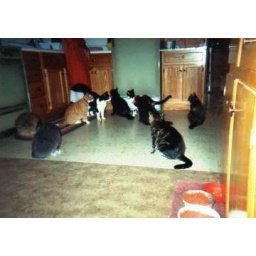
We had ten cats at this time and they all gathered in the kitchen at meal time.